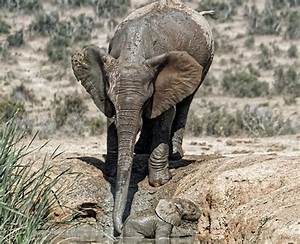
Label: elephant